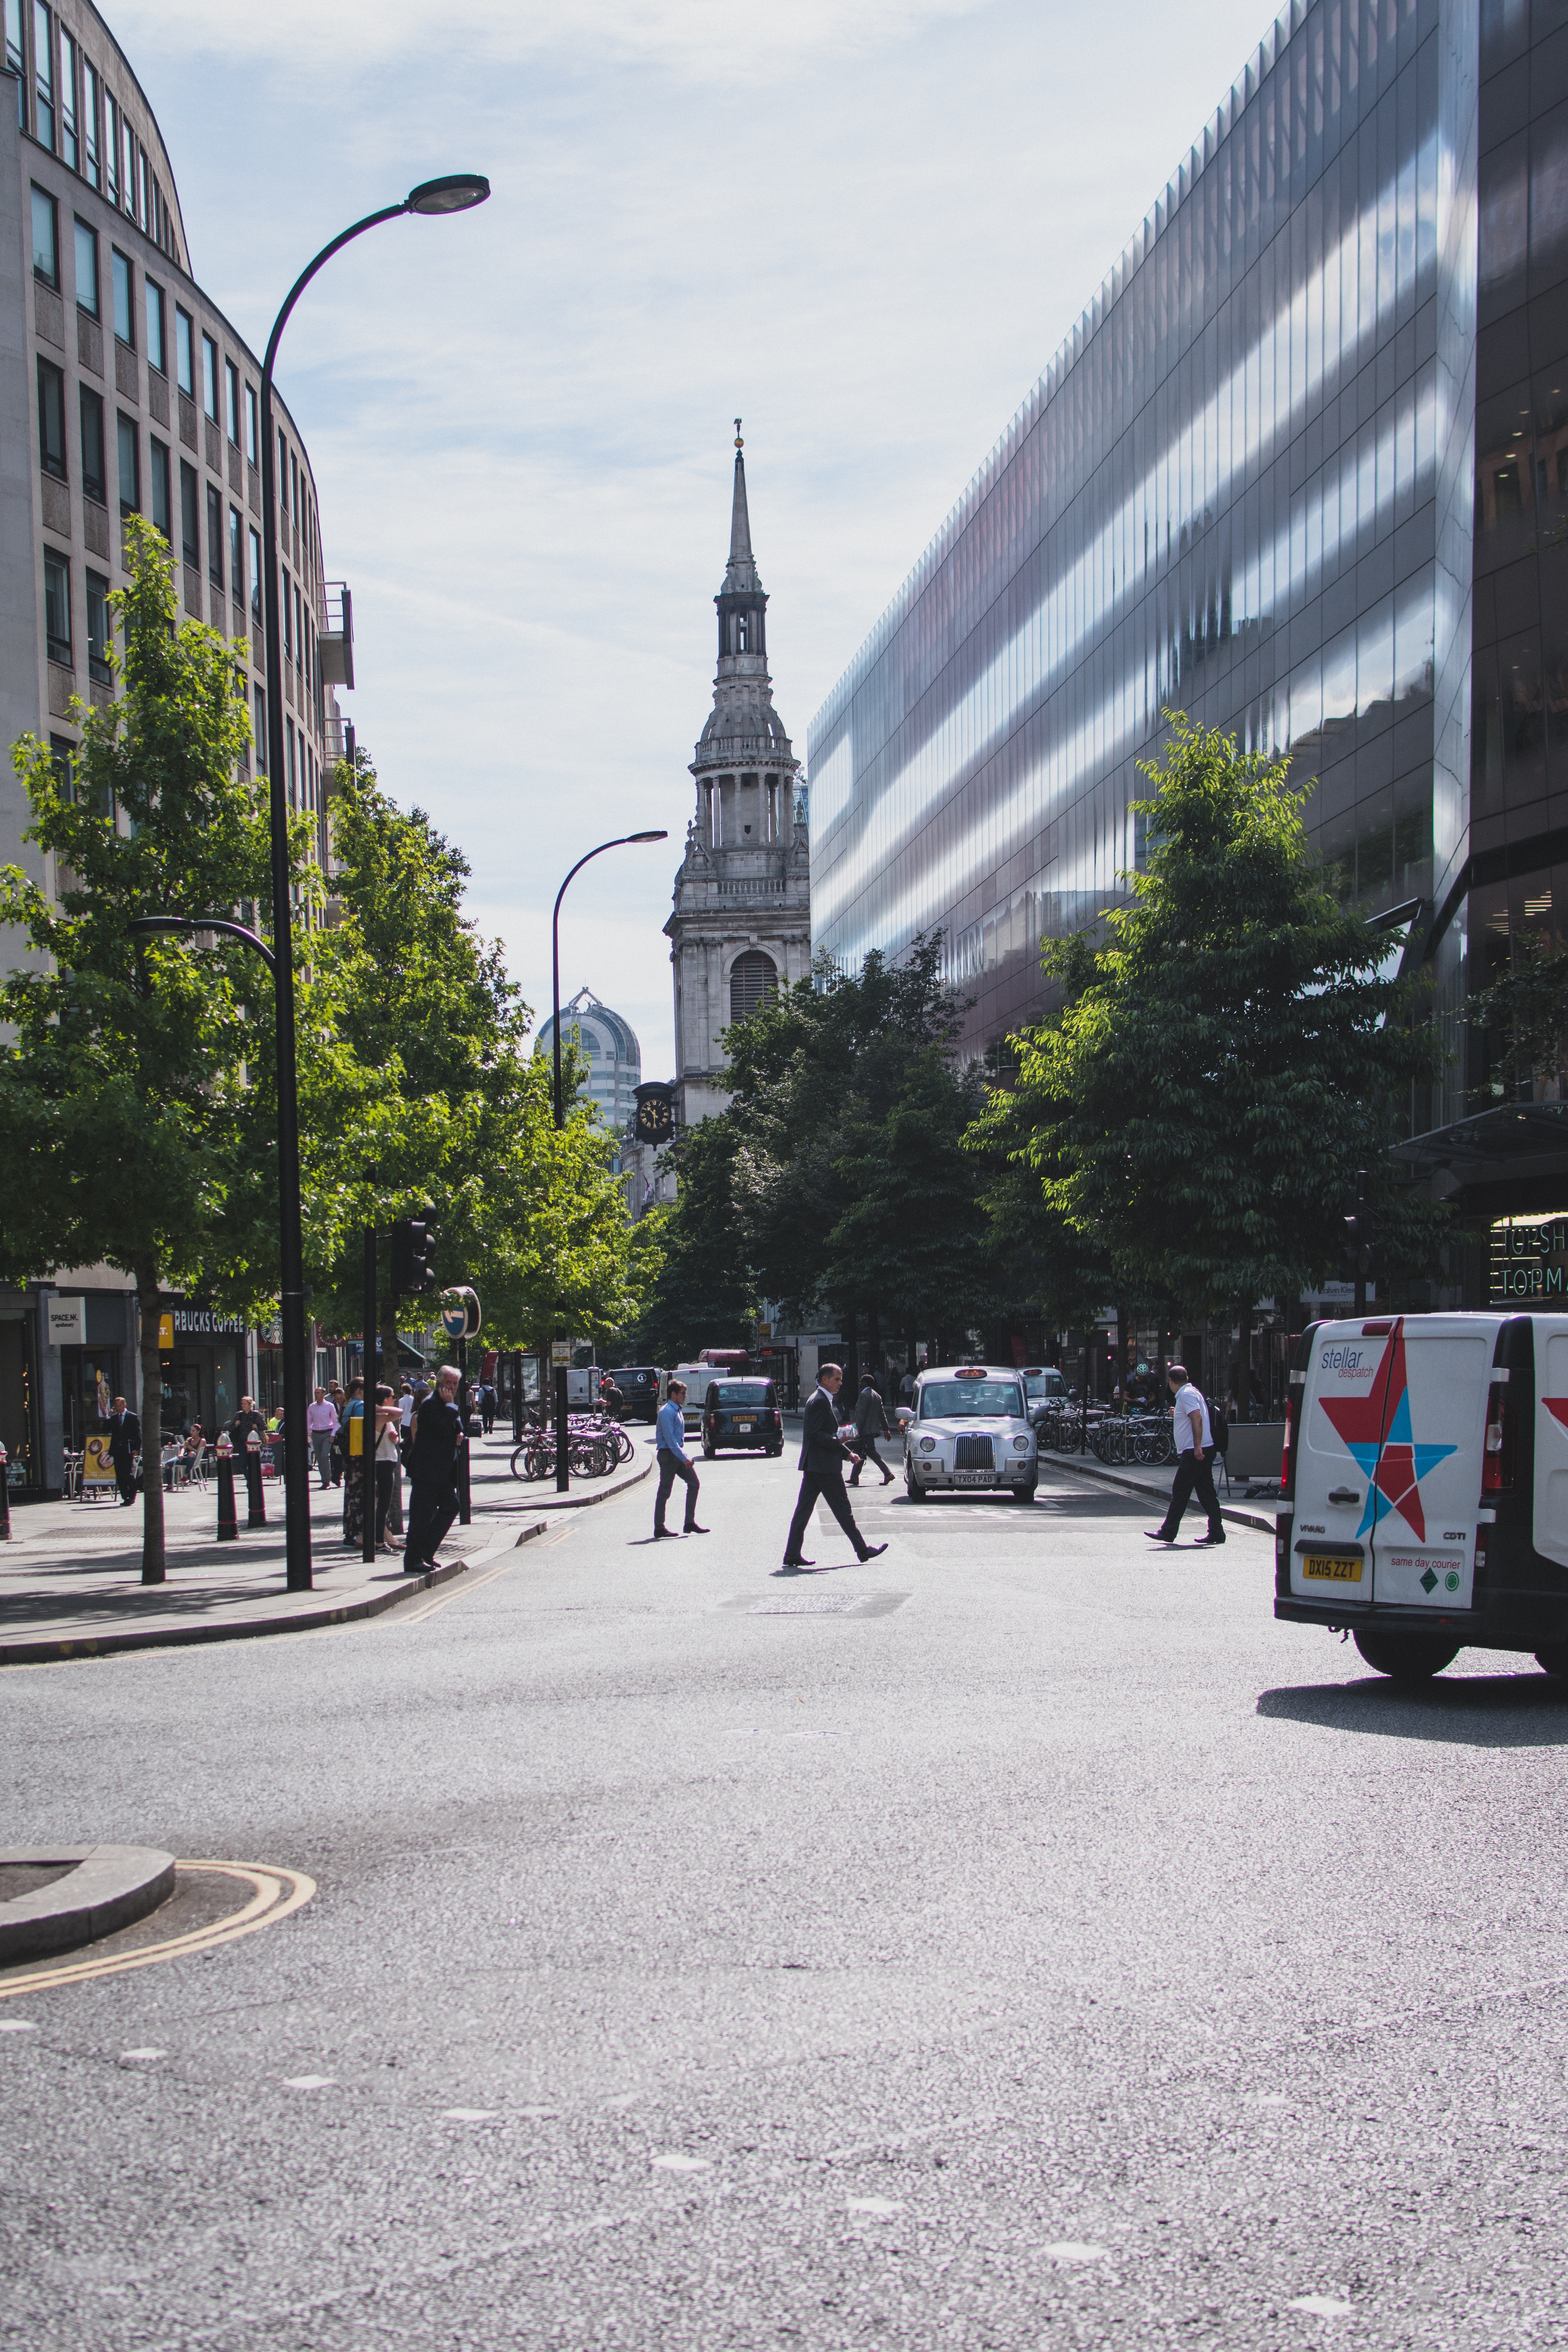
pedestrian, road, street, town, city, cityscape, downtown, plaza, landmark, tourism, lane, infrastructure, town square, urban area, human settlement